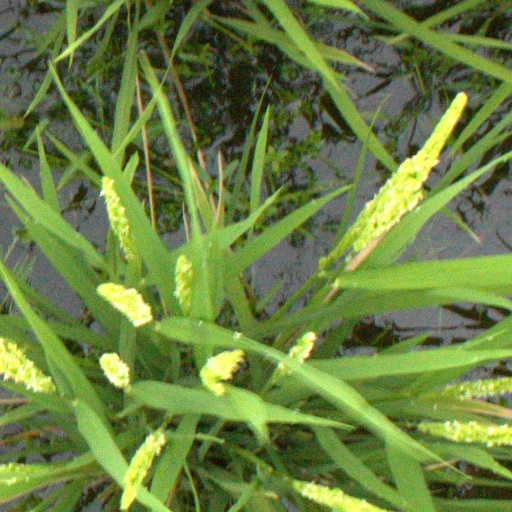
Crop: rice